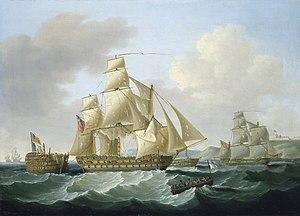
Ce tableau de Francis Sartorius, daté d'environ 1807, représente le retour en Angleterre de la division navale de commodore Strachan après la bataille du cap Ortégal. Le HMS Caesar, vaisseau de 80 canons, tire en remorque l'un des prises de la bataille, le vaisseau français Formidable.
Le HMS Caesar est un vaisseau de ligne, armé de 80 canons, en service dans la Royal Navy durant les guerres de la Révolution française et les guerres napoléoniennes.